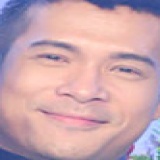
ca sĩ Trương Thế Vinh